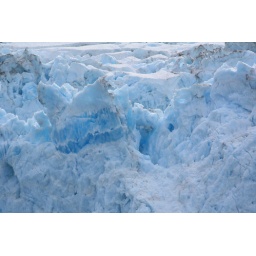
The blue color is caused by ice becoming dense and forcing the oxygen out between the water molecules.